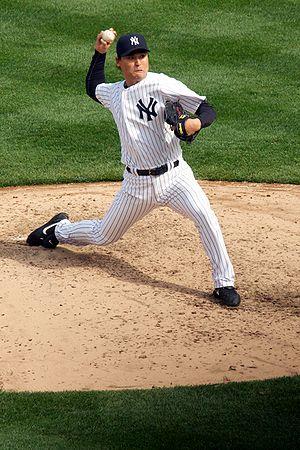
Chan Ho Park est un lanceur droitier sud-coréen de baseball.